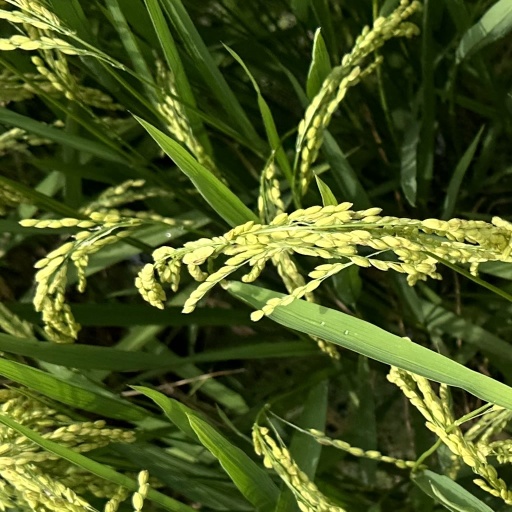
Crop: rice